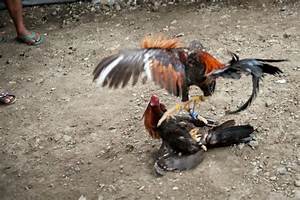
Label: cane